Open Secret

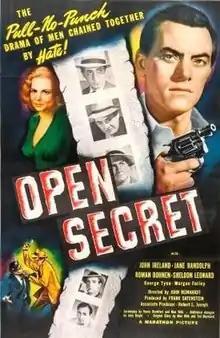
Theatrical release poster

Open Secret is a 1948 American film noir directed by John Reinhardt, starring John Ireland and Jane Randolph.